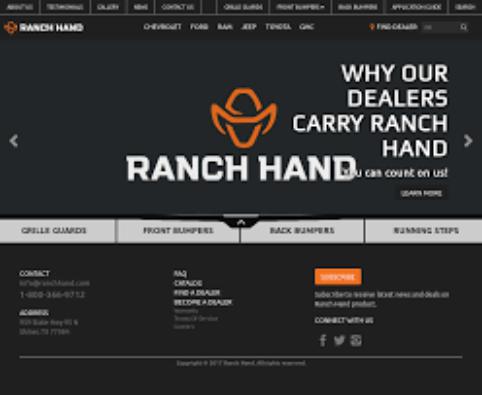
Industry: Transportation